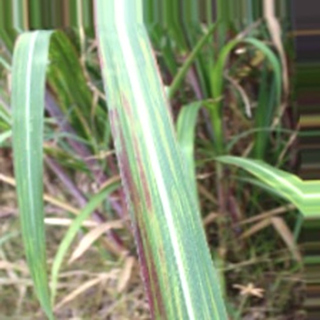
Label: sugarcane_bacterial_blight